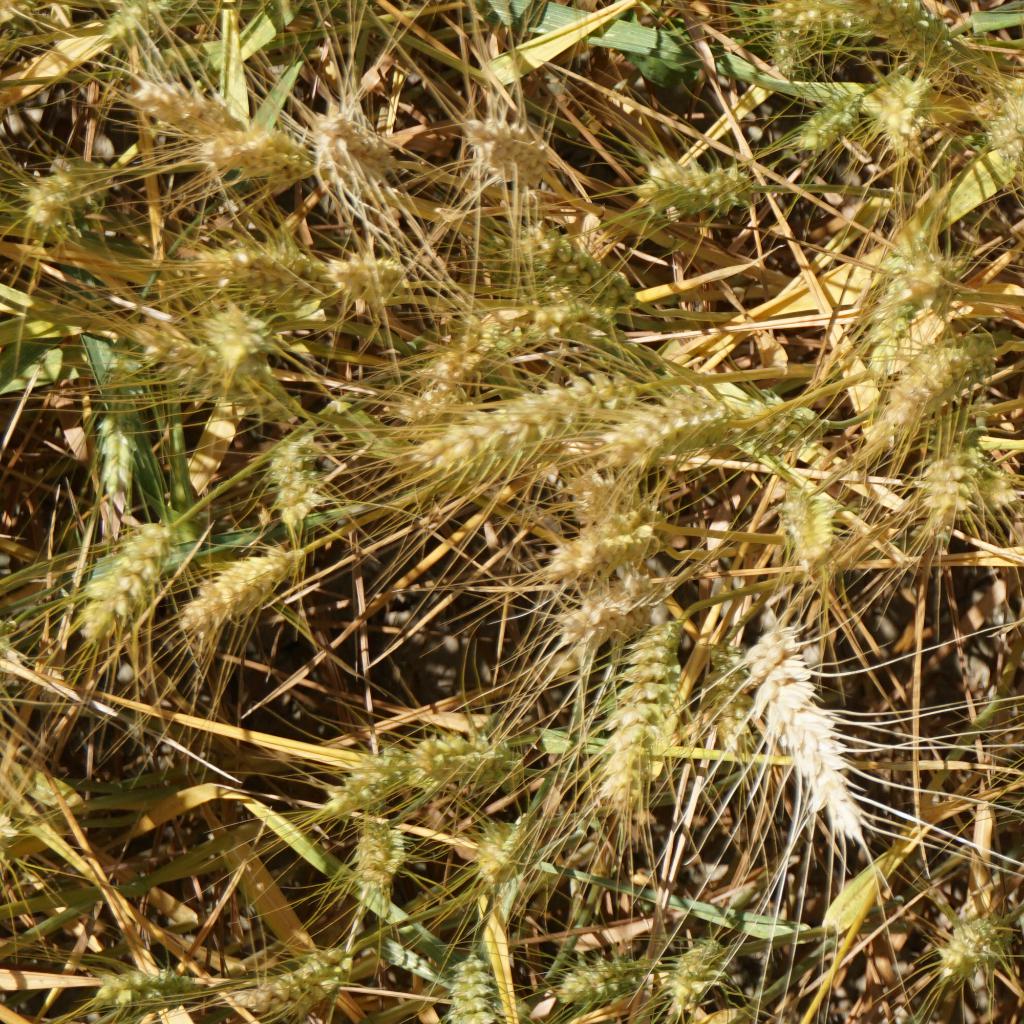
Country: France
Location: Gréoux
Wheat development stage: Filling - Ripening